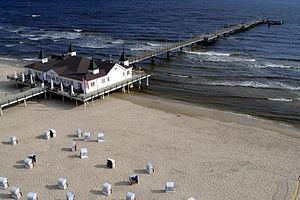
Ahlbeck est une station balnéaire allemande de la mer Baltique. Elle se trouve dans l'île d'Usedom et fait aujourd'hui partie de la commune d'Heringsdorf dans l'arrondissement de Poméranie-Occidentale-Greifswald. Elle se trouve à la frontière de la Pologne avec un passage piétonnier qui donne accès du côté polonais à la ville de Swinoujscie. Ses trois stations balnéaires, en plus de Bansin, étaient des lieux de villégiatures réputés de la bourgeoisie allemande depuis le milieu du XIXᵉ siècle. Elles sont encore aujourd'hui des endroits de vacances pour les citadins de la région. Ahlbeck a une population d'environ 3 500 habitants.